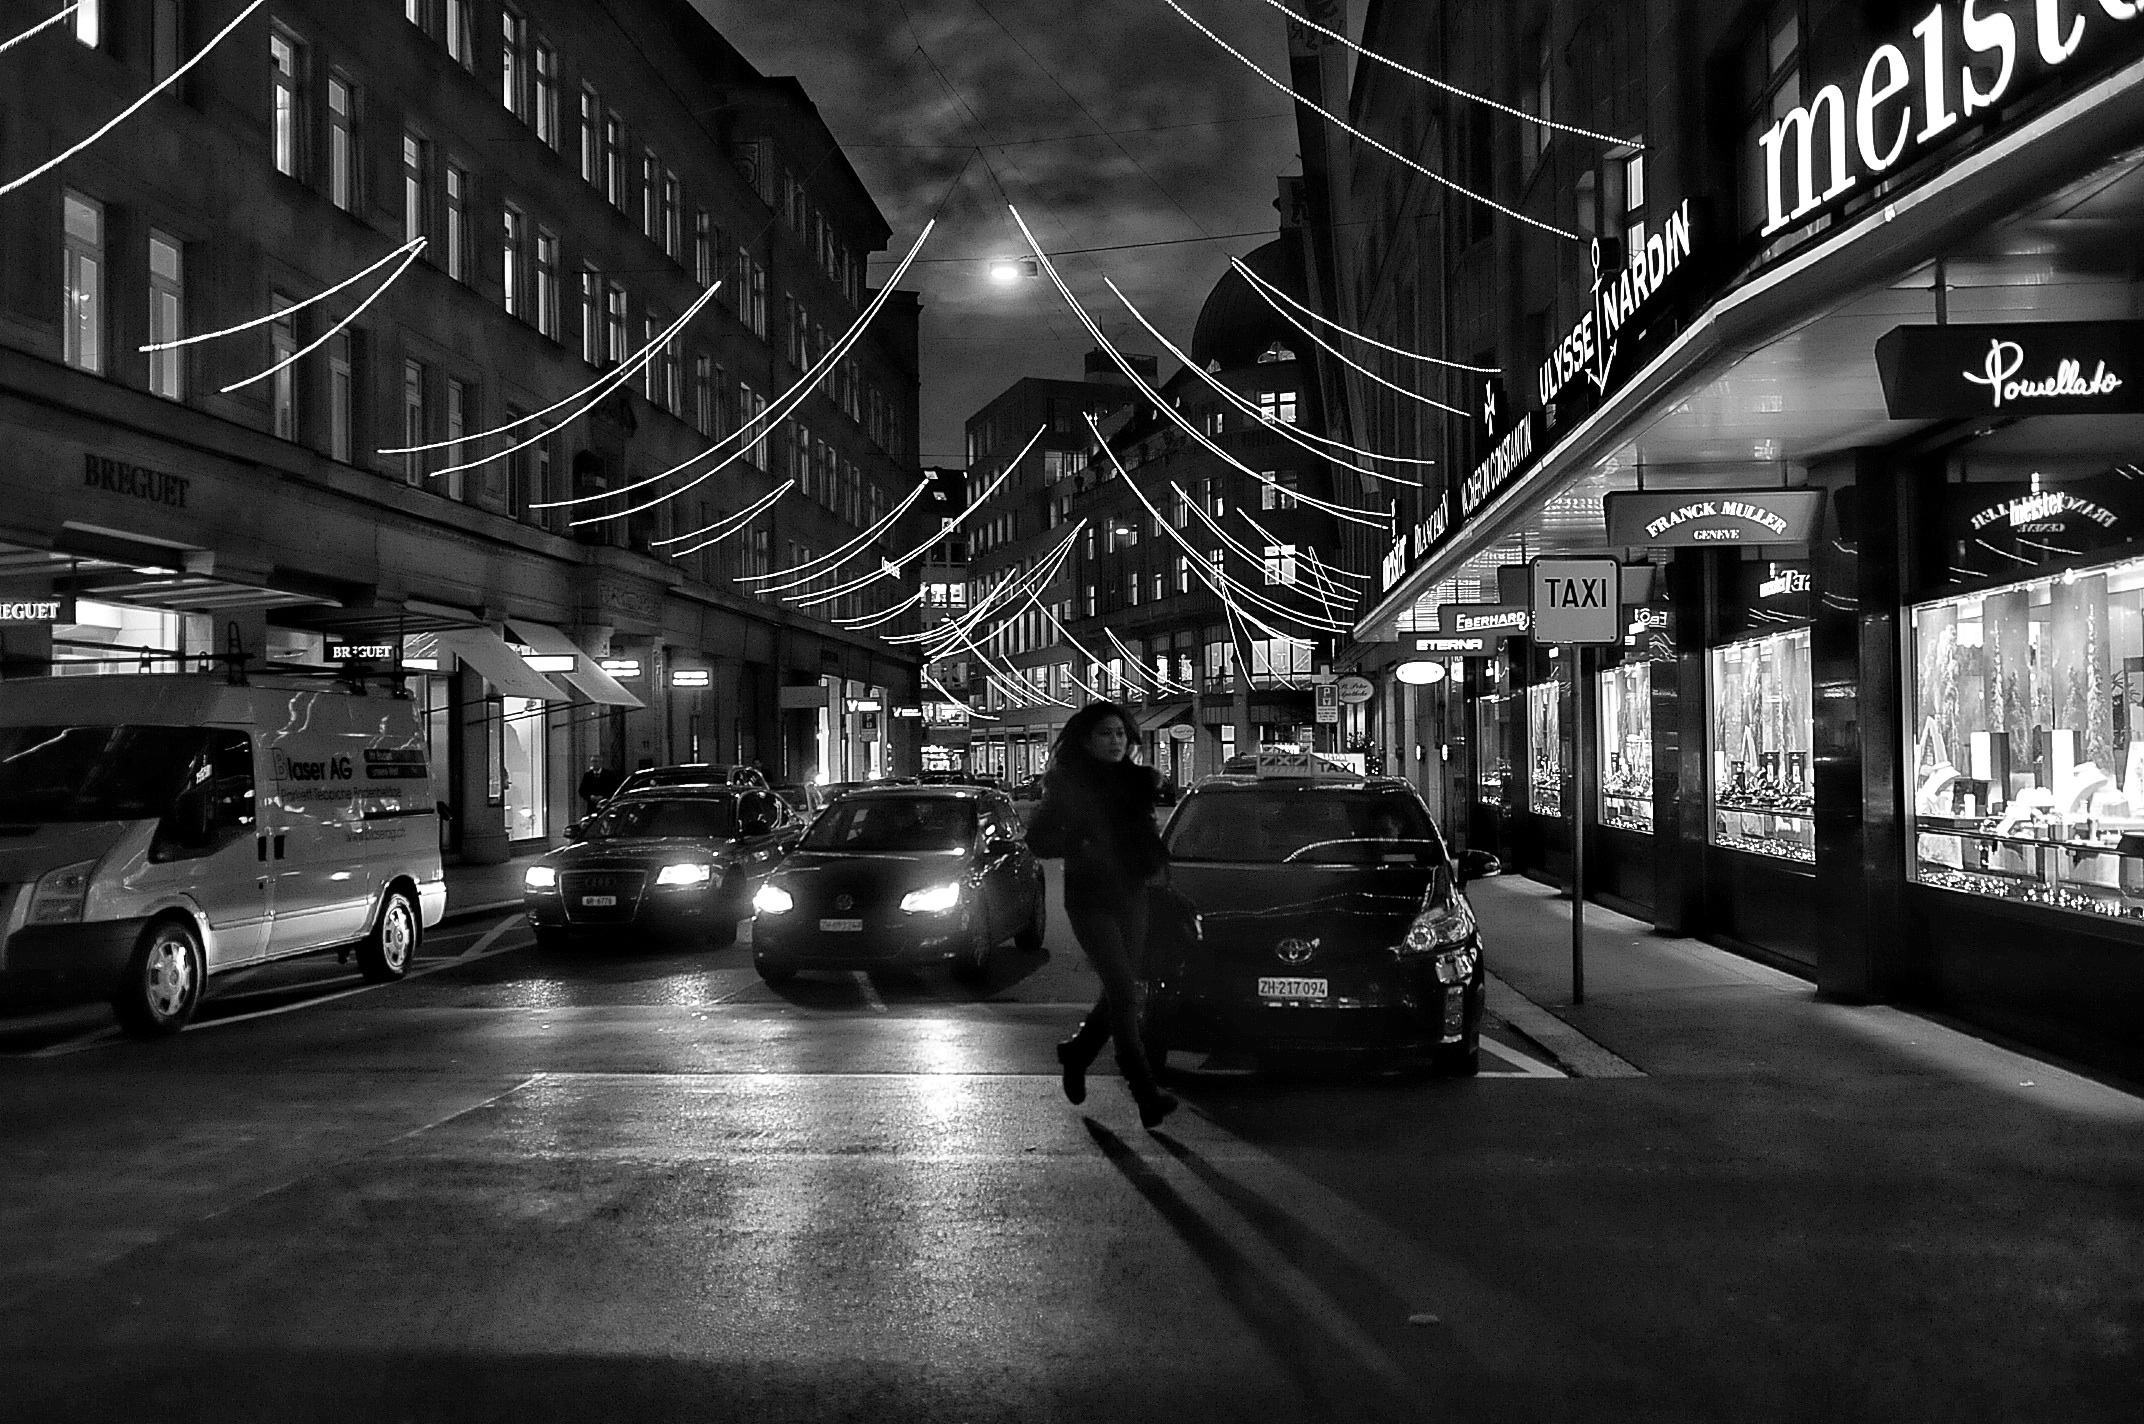
winter, light, black and white, road, street, night, photography, city, cityscape, transport, vehicle, darkness, black, monochrome, public transport, streetphotography, bw, women, infrastructure, swiss, snapshot, schweiz, switzerland, zurich, stphotographia, metropolis, thomas8047, zurichstreet, nikond300s, nightfoto, urban area, monochrome photography, film noir, single lens reflex camera